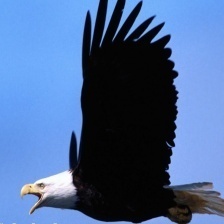
Species: BALD EAGLE
Scientific name: HALIAEETUS LEUCOCEPHALUS